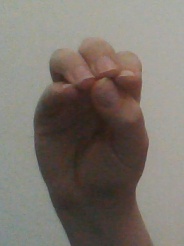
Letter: ha